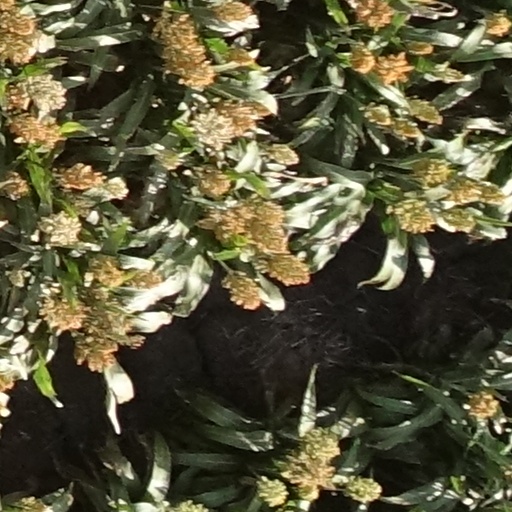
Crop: sorghum